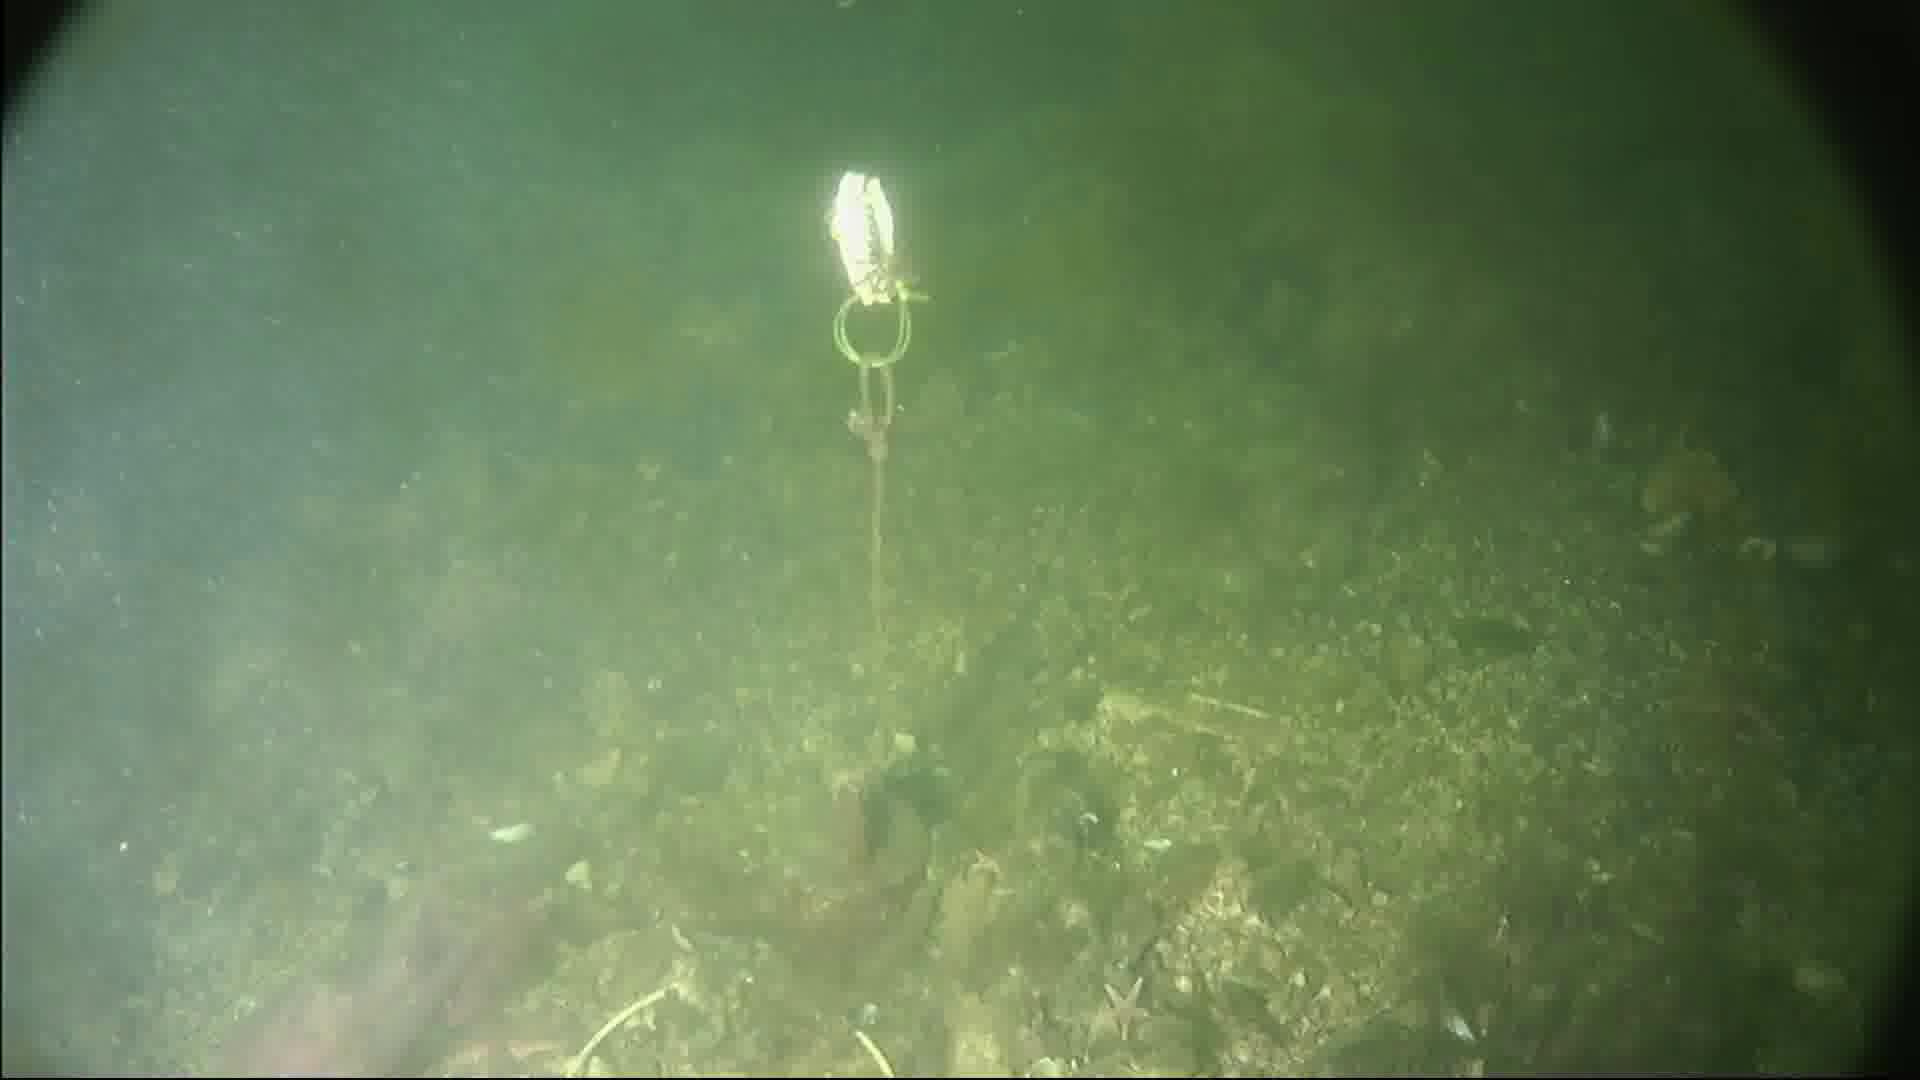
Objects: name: starfish
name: crab
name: fish